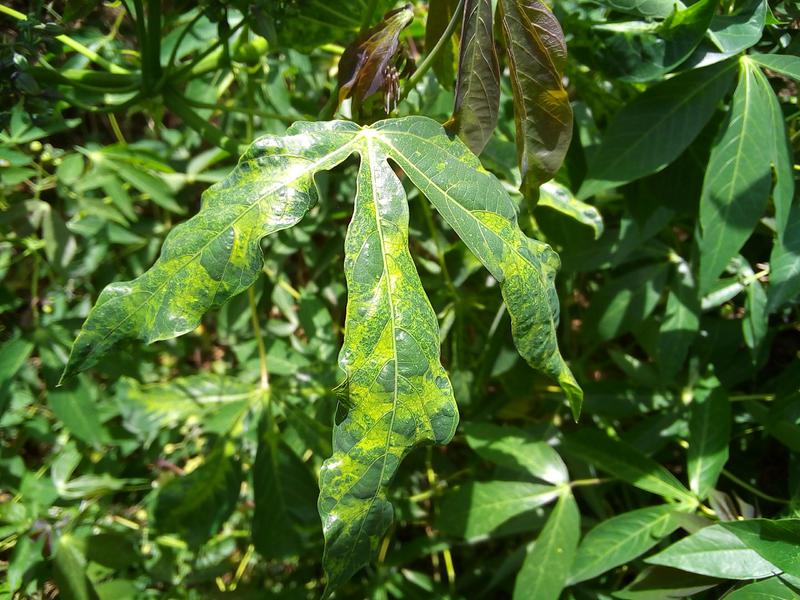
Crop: cassava
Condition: mosaic_disease